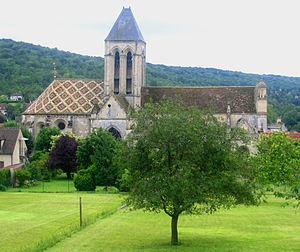
Vétheuil est une commune française située dans le département du Val-d'Oise en région Île-de-France.
L'église Notre-Dame est une église catholique paroissiale située à Vetheuil, dans le Val-d'Oise. Par son ampleur, son plan à double collatéraux et son mobilier particulièrement riche et varié, elle se démarque des églises villageoises du Vexin français, car Vétheuil est au Moyen Âge un bourg d'une certaine importance. Par son architecture, et notamment son abside de style gothique primitif et ses deux portails de la Renaissance, l'église Notre-Dame occupe une place particulière parmi l'architecture religieuse de la religion. Sa valeur patrimoniale est reconnue assez tôt, et elle est classée monument historique par liste de 1840. Les origines de la paroisse et de l'église ne sont pas connues, mais on connaît une première mention de la fin du XIᵉ siècle, et des vestiges d'un clocher roman de la première moitié du XIIᵉ siècle subsistent encore à l'intérieur du clocher actuel. Vers la fin du XIIᵉ siècle, la construction d'un nouveau chœur est lancée, et celui-ci est terminé au tout début du XIIIᵉ siècle. Le clocher est rebâti dans le style gothique au cours de ce même siècle. Il est impossible de se prononcer sur la nef de cette époque.
Cette liste recense les monuments historiques du département du Val-d'Oise, en France.